Egbert van 't Oever

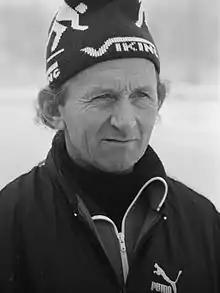
Egbert van 't Oever in 1981

Egbert van 't Oever (15 July 1927 – 5 October 2001) was a Dutch speed skater. He competed at the 1952 Winter Olympics and the 1956 Winter Olympics.